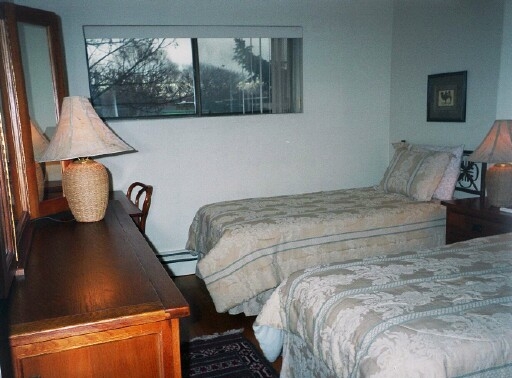
Room type: bedroom